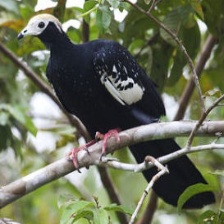
Species: BLUE THROATED PIPING GUAN
Scientific name: PIPILE CUMANENSIS